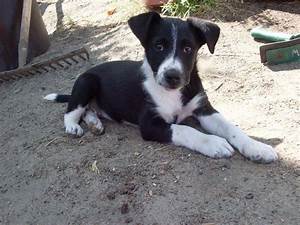
Label: dog